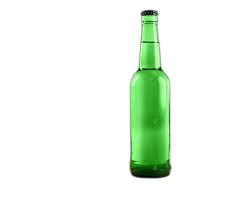
Waste category: glass